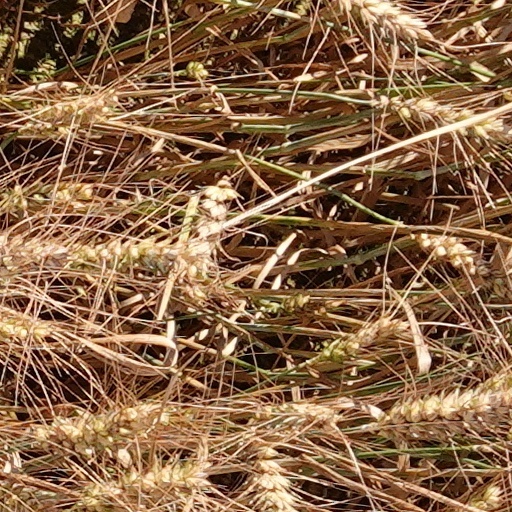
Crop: wheat